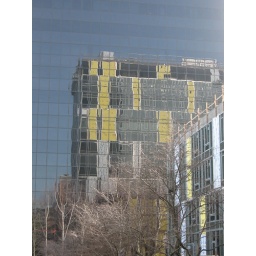
They Cyan PDX condo tower reflected in the windows of that big black cube building downtown